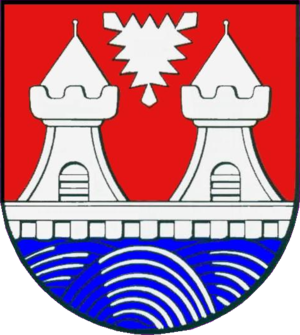
Itzehoe est une ville d'Allemagne, situé dans le Land du Schleswig-Holstein, et le chef-lieu de l'arrondissement de Steinburg. La ville se trouve à 51 km au nord-ouest de Hambourg et a une population de 31 879 habitants au 31 décembre 2018.